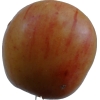
Label: Apple 14